Jackhammer

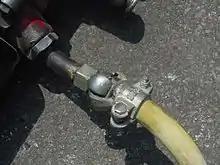
Air hose connection on pneumatic drill

Some manufacturers of electro-pneumatic tools now offer vibration reduction systems to reduce the vibration felt by the operator. For example, Hilti manufactures a jackhammer model that has approximately the same impact energy of a pneumatic hammer, but the vibration felt by the operator is significantly less (7 m/s). Other manufacturers such as Makita, DeWalt and Bosch also offer electric tools with vibration dampening.